Shoshenq I

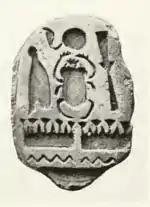
A scarab of Hedjkheperre Shoshenq I and Sekhemkheperre Osorkon I.

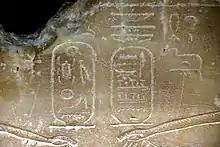
Birth and throne names of Shoshenq I

The conventional dates for his reign, as established by Kenneth Kitchen, are 945–924 BC but his time-line has recently been revised upwards by a few years to 943–922 BC, since he may well have lived for up to two to three years after his successful campaign in Israel and Judah, conventionally dated to 925 BC. As Edward Wente of the University of Chicago noted (1976) on page 276 of his JNES 35 Book Review of Kitchen's study of the Third Intermediate Period, there is "no certainty" that Shoshenq's 925 BC campaign terminated just prior to this king's death a year later in 924 BC. Egyptologist Morris Bierbrier also dated Shoshenq I's accession "between 945–940 BC" in his 1975 book concerning the genealogies of Egyptian officials, who served during the late New Kingdom and Third Intermediate Period. Bierbrier based his opinion on Biblical evidence collated by W. Albright in a BASOR 130 paper. This development would also account for the mostly unfinished state of decorations of Shoshenq's building projects at the Great Temple of Karnak where only scenes of the king's Palestinian military campaign are fully carved. Building materials would first have had to be extracted and architectural planning performed for his great monumental projects here. Such activities usually took up to a year to complete before work was even begun. This would imply that Shoshenq I likely lived for a period in excess of one year after his 925 BC campaign. On the other hand, if the Karnak inscription was concurrent with Shoshenq's campaign into Canaan, the fact that it was left unfinished would suggest this campaign occurred in the last year of Shoshenq's reign. This possibility would also permit his 945 BC accession date to be slightly lowered to 943 BC.